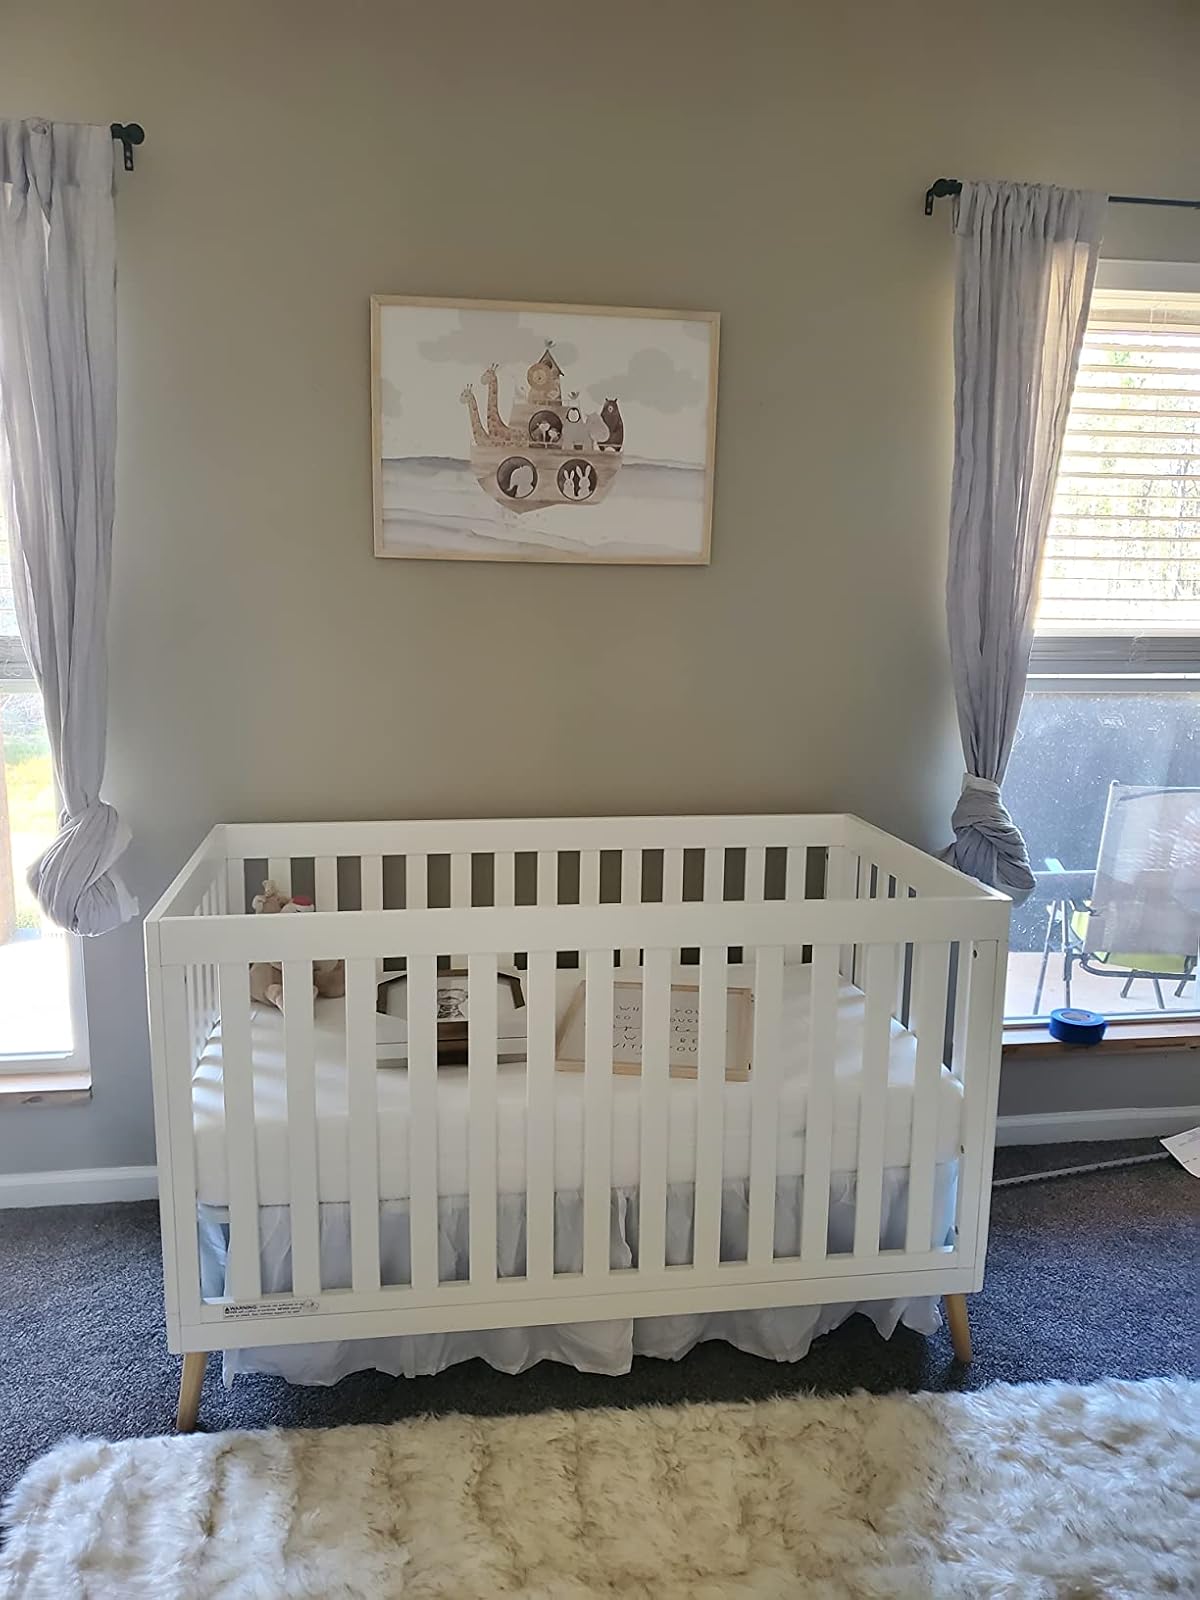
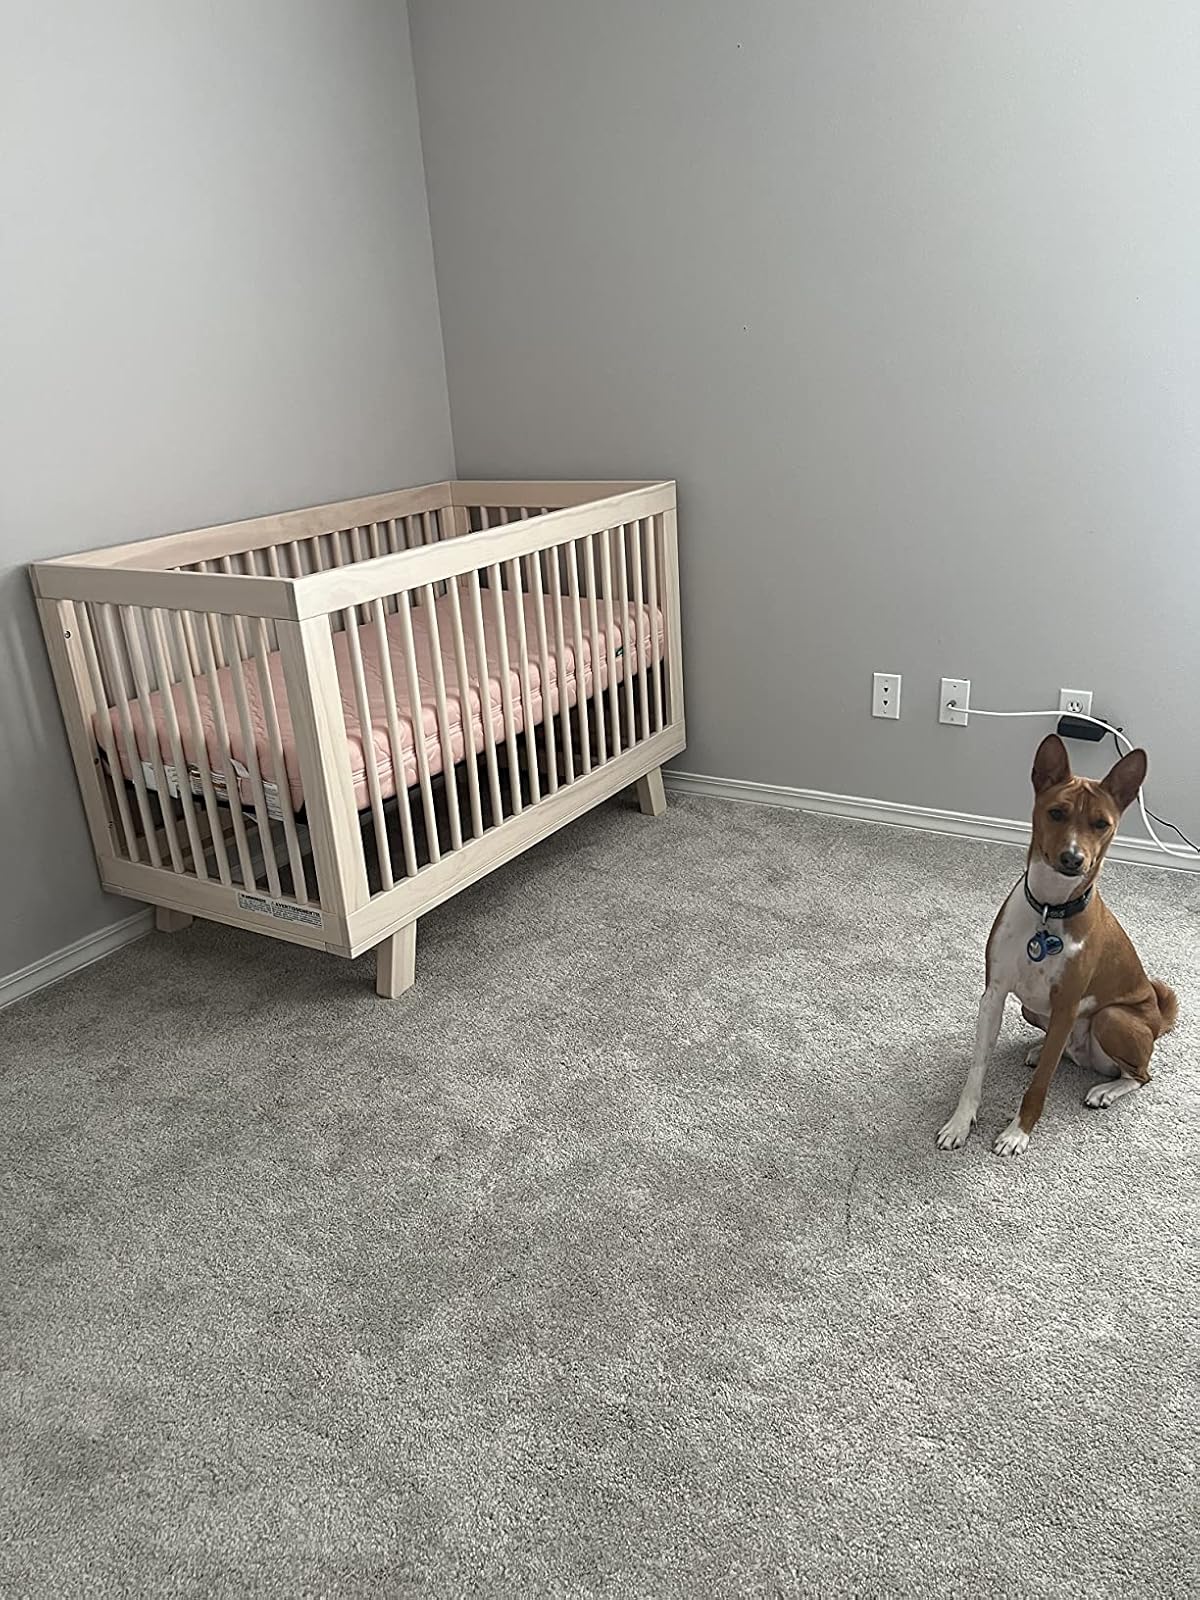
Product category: products_crib
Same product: no